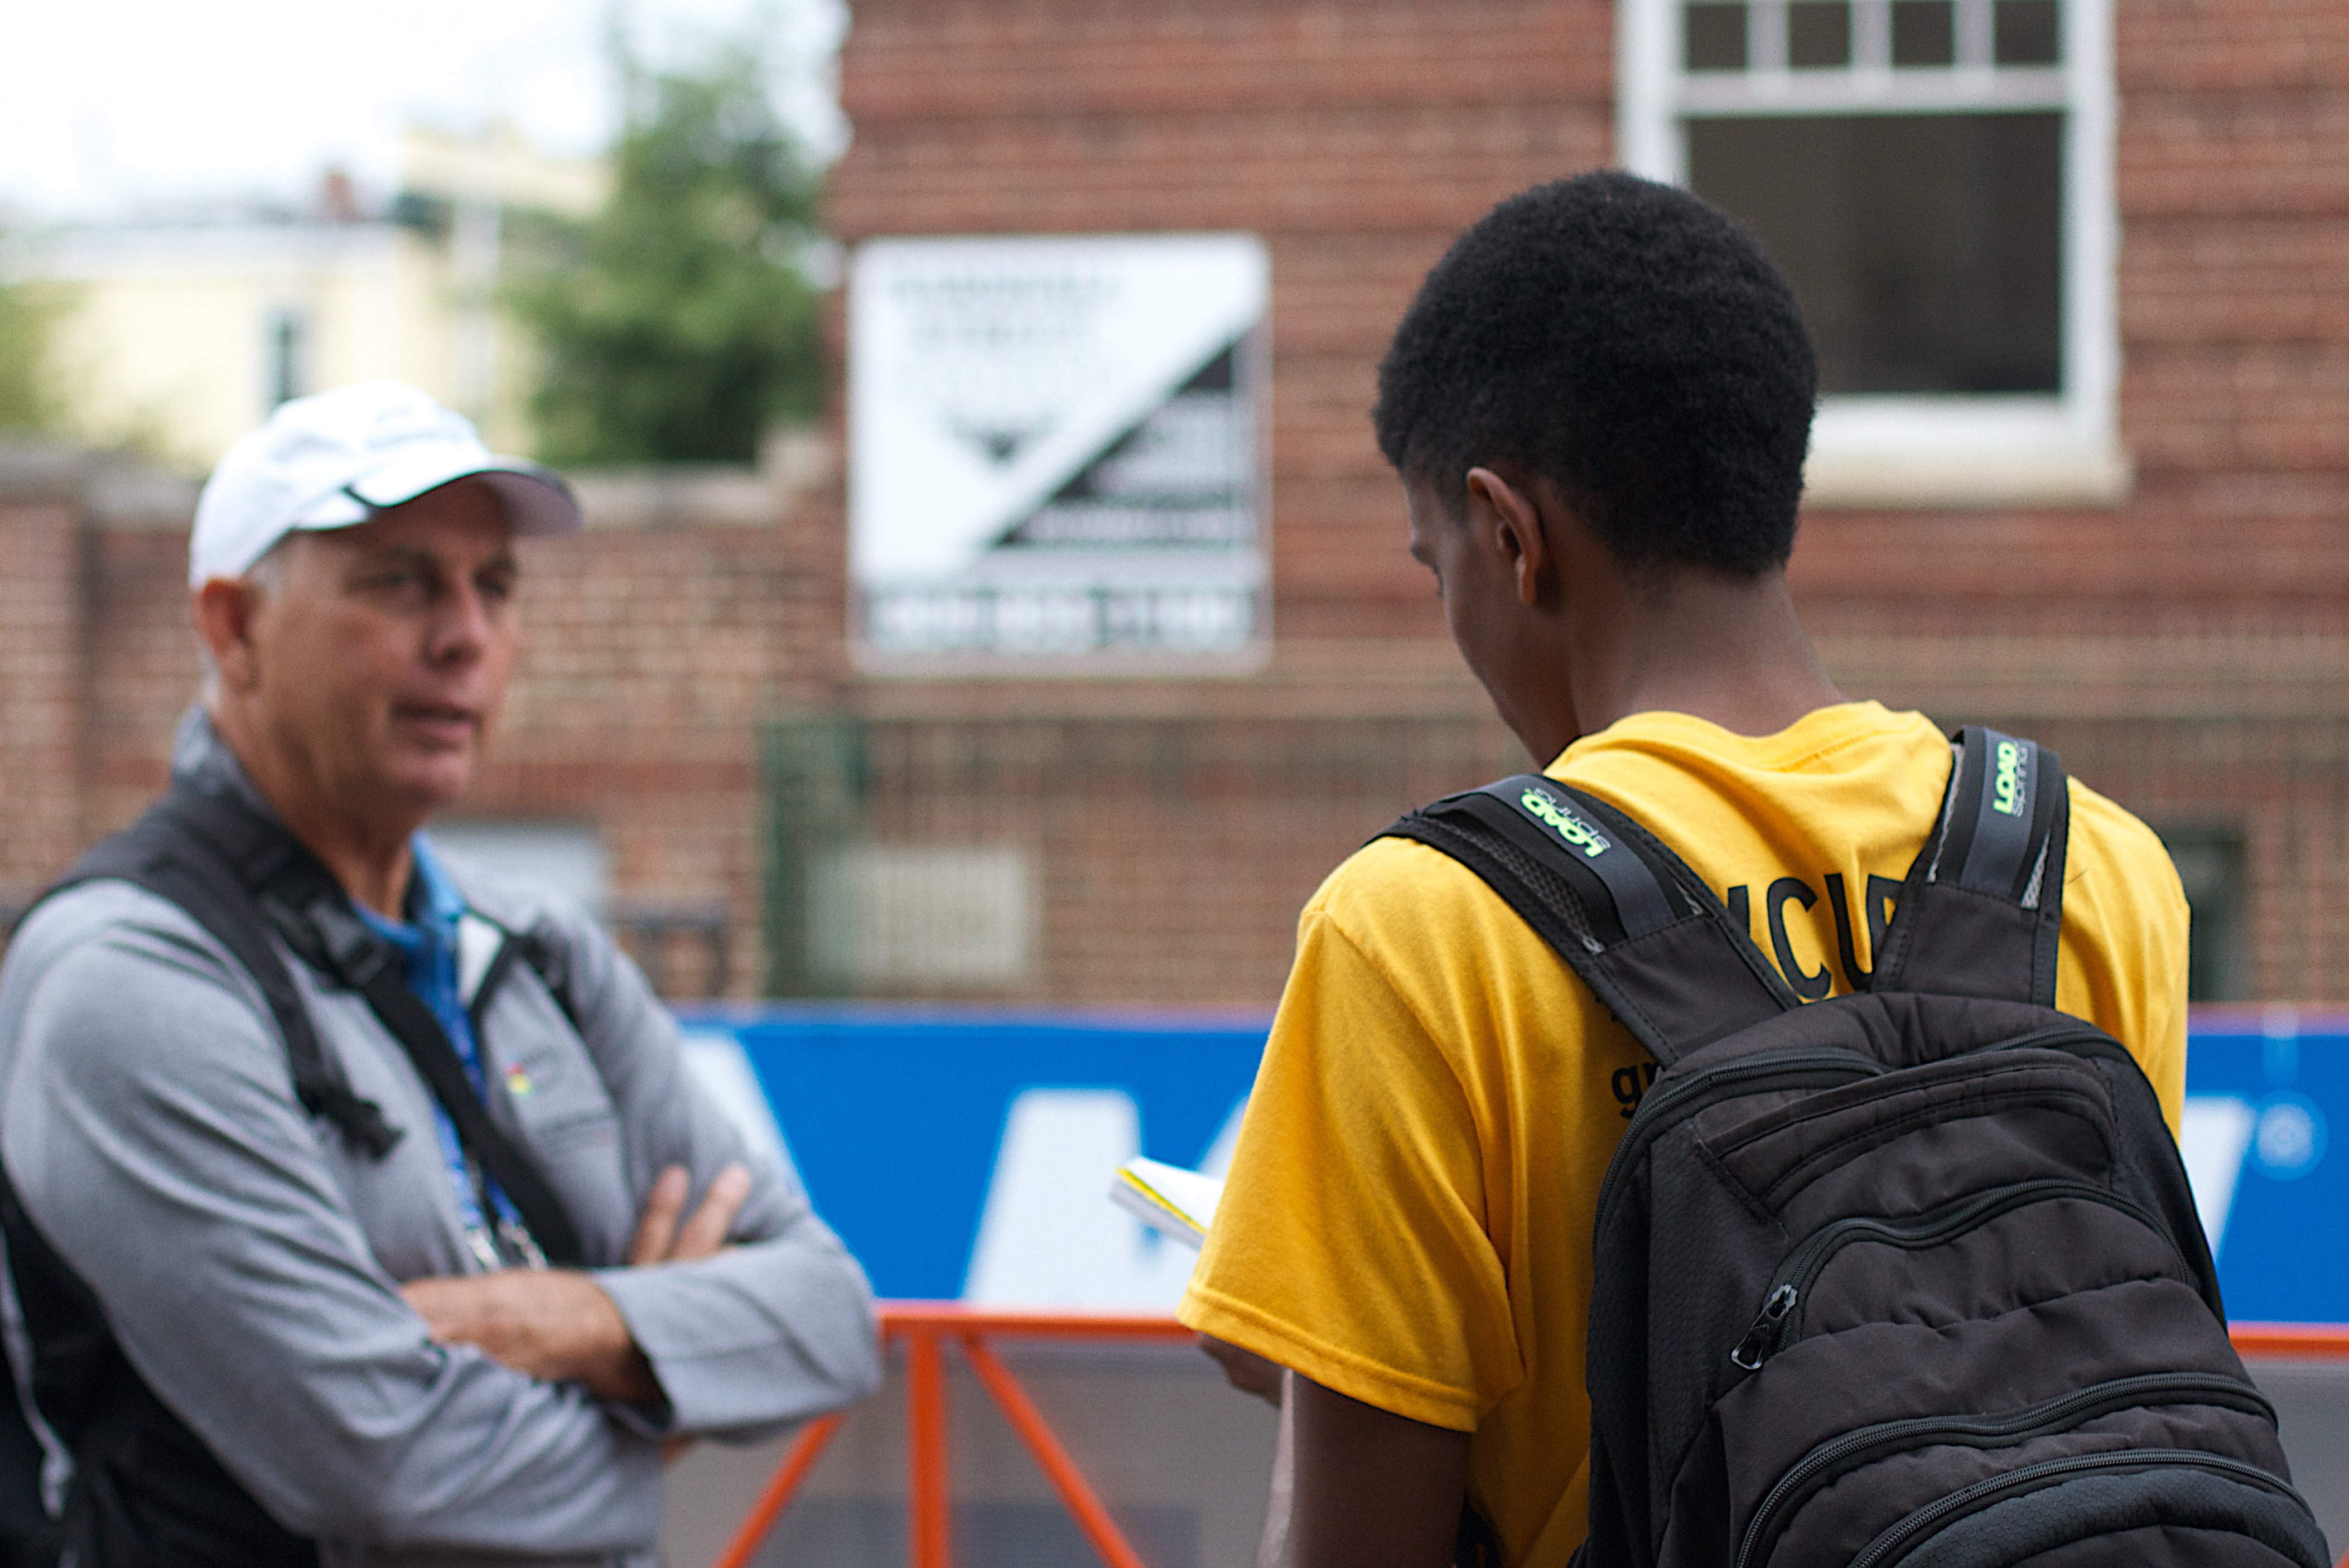
youth, vcubrb, theworldsatvcu, official